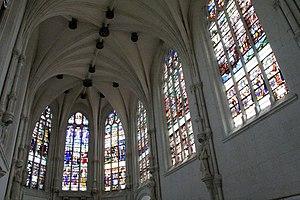
La Sainte-Chapelle de Champigny-sur-Veude est un édifice chrétien construit en 1499 à Champigny-sur-Veude et qui fait partie des sept Saintes chapelles.
Champigny-sur-Veude est une commune française du département d'Indre-et-Loire, en région Centre-Val de Loire.